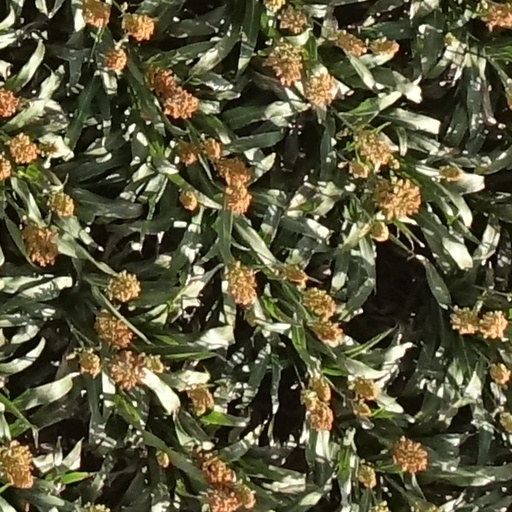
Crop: sorghum